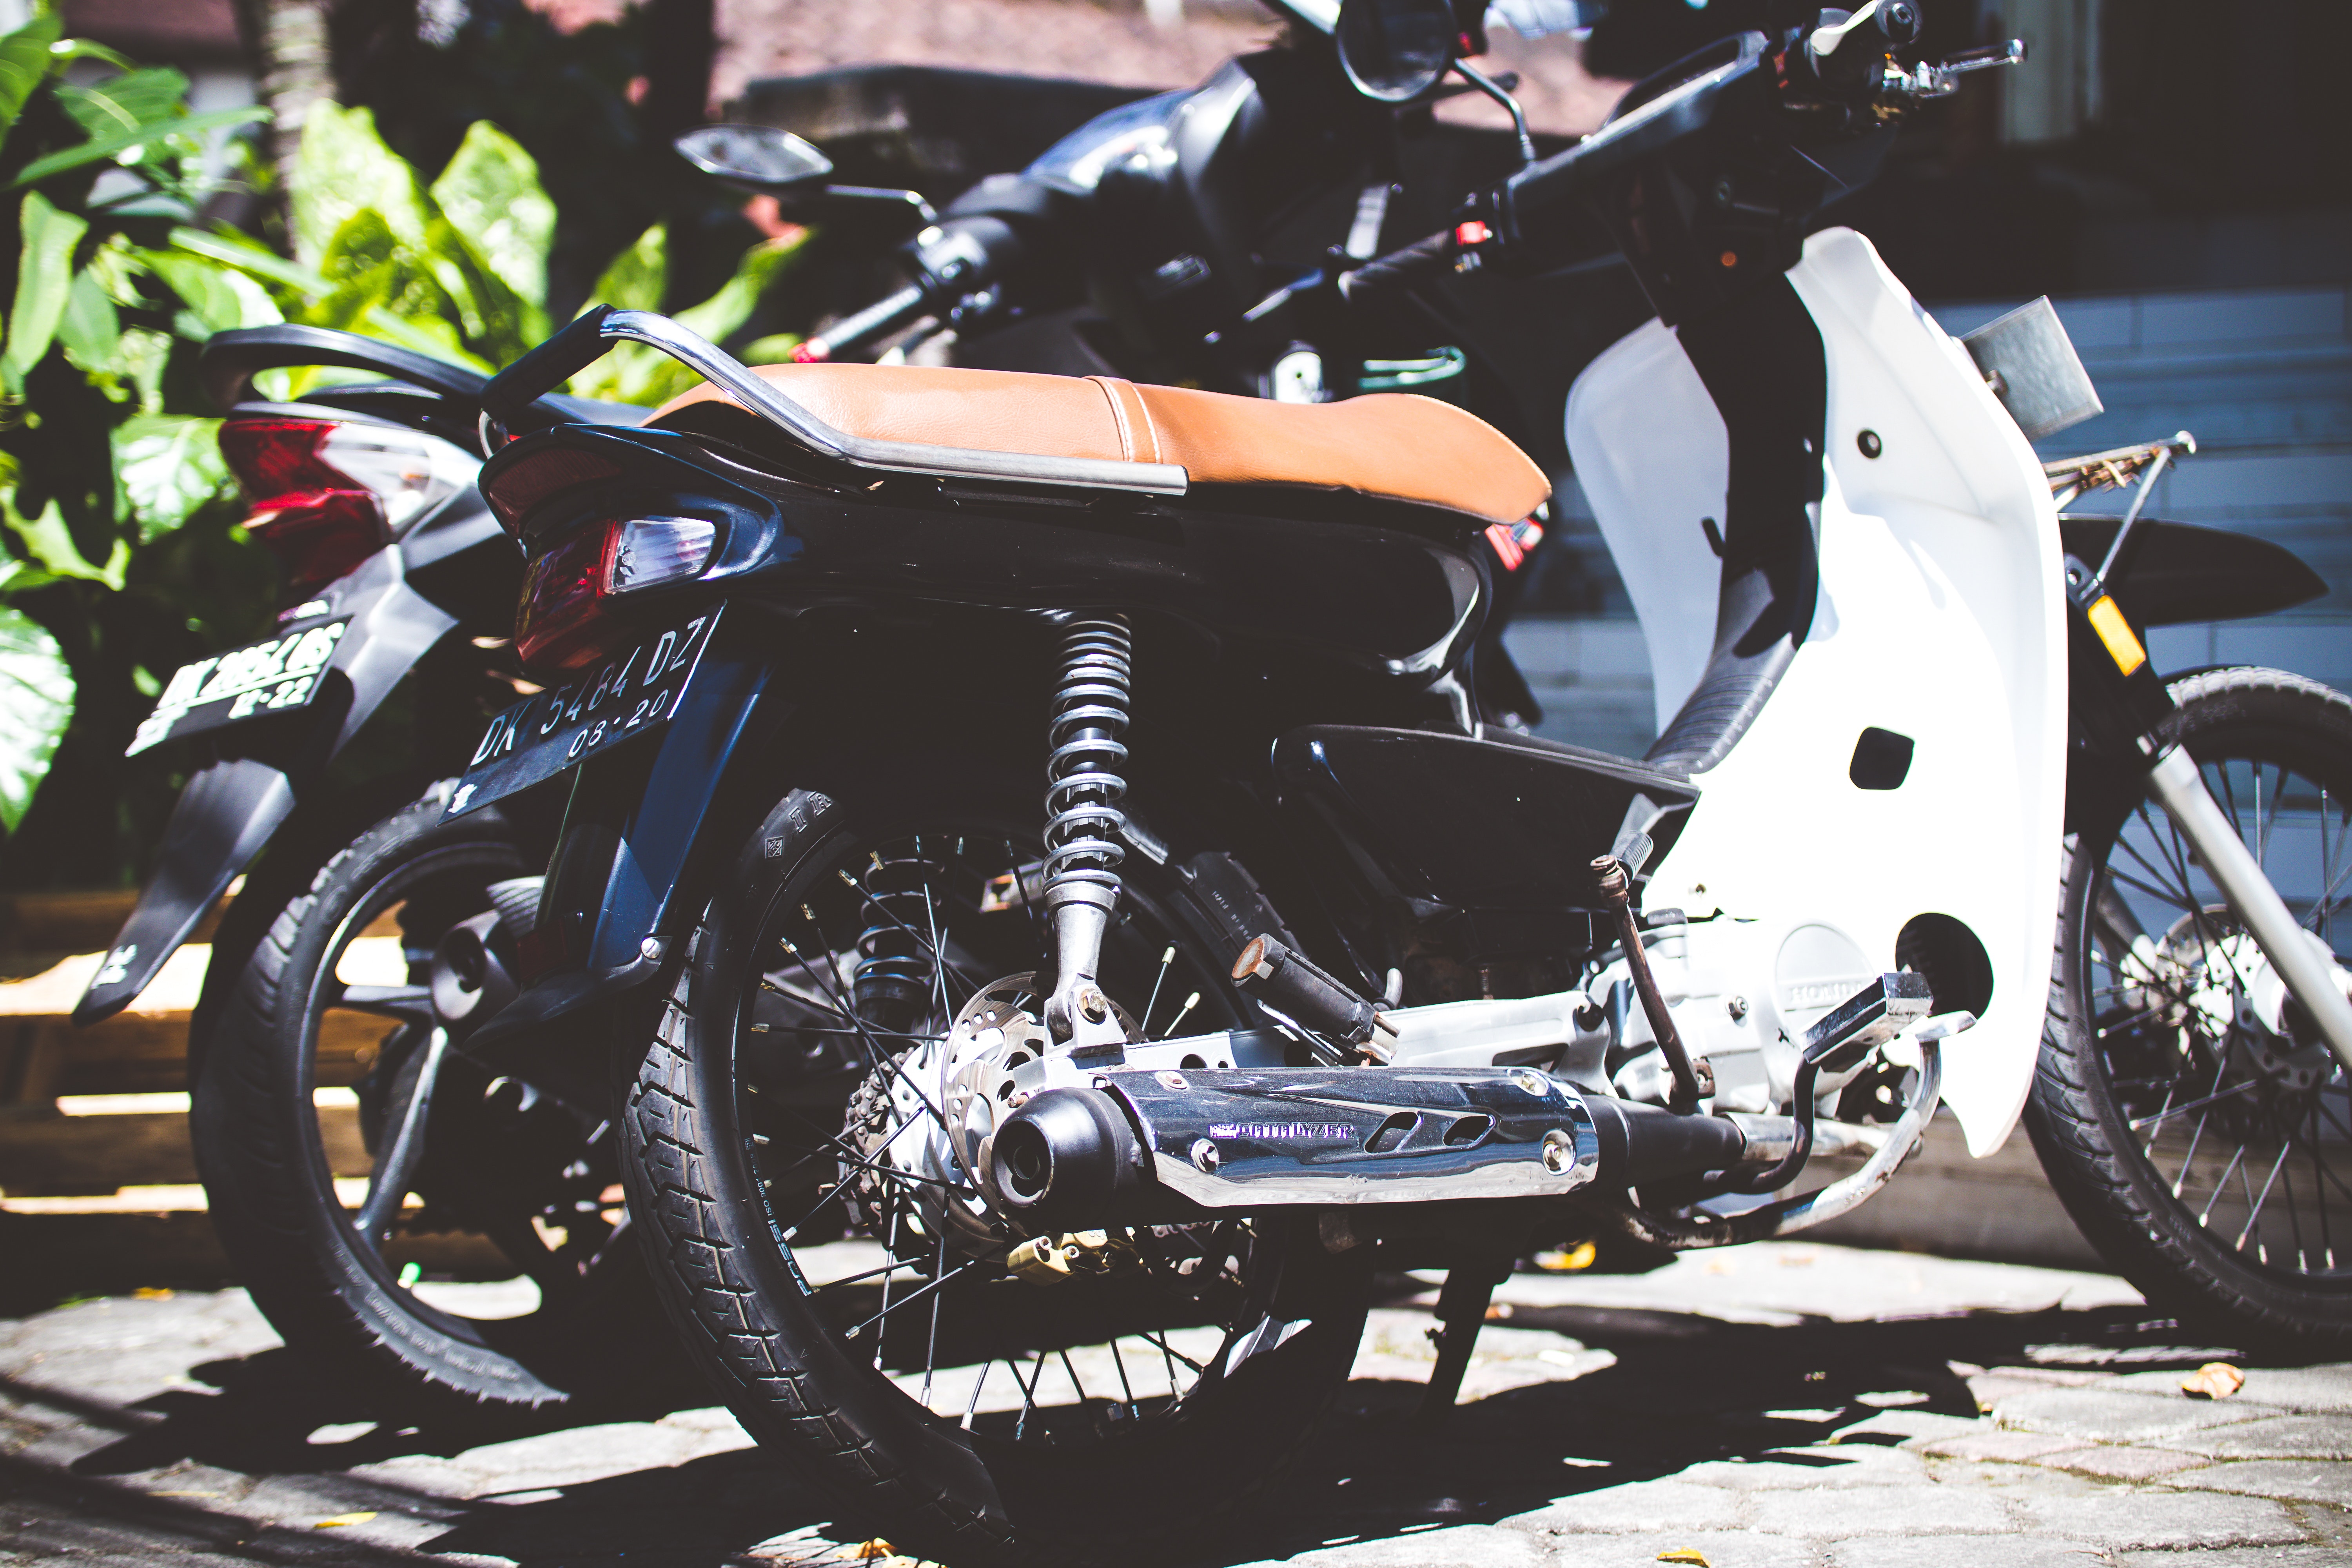
land vehicle, vehicle, motor vehicle, motorcycle, car, auto part, rim, automotive tire, wheel, spoke, automotive design, headlamp, automotive wheel system, automotive lighting, tire, motorcycle accessories, engine, exhaust system, street